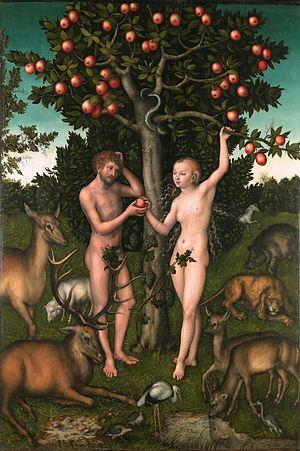
Cette page concerne l'année 1526 du calendrier julien.
L'histoire du concept de surpopulation retrace les idées et les préoccupations que se sont faites les sociétés au sujet de la surpopulation. Ce débat, initié dès l'Antiquité avec les auteurs grecs et les récits bibliques, a atteint son paroxysme au XVIIIᵉ siècle avec le pasteur Thomas Malthus, qui a donné son nom à une politique prônant la restriction démographique, le malthusianisme. Tantôt favorables à un contrôle des naissances, tantôt hostiles, les motivations des tenants du concept sont d'ordres économique, politique, éthique, religieux, philosophique et, plus particulièrement depuis le XXIᵉ siècle, écologique.
Le Livre de la Genèse est le premier livre de la Bible. Ce texte est fondamental pour le judaïsme et le christianisme.
Edward Perry Warren dit "Ned Warren" est issu d'une riche famille de Boston. Collectionneur d'art et connu en particulier pour l'acquisition de la coupe Warren.